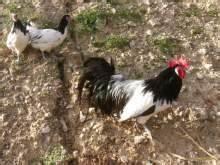
chicken